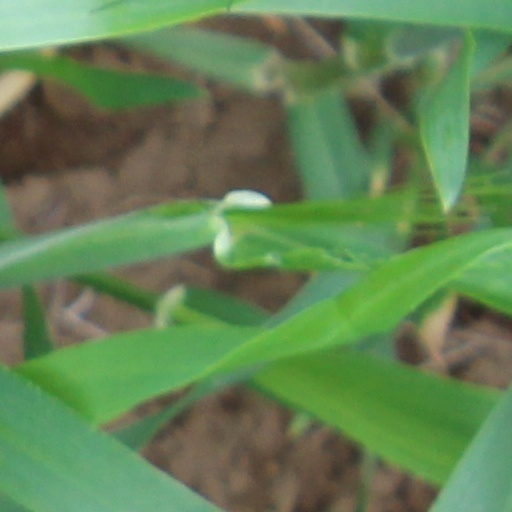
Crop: wheat